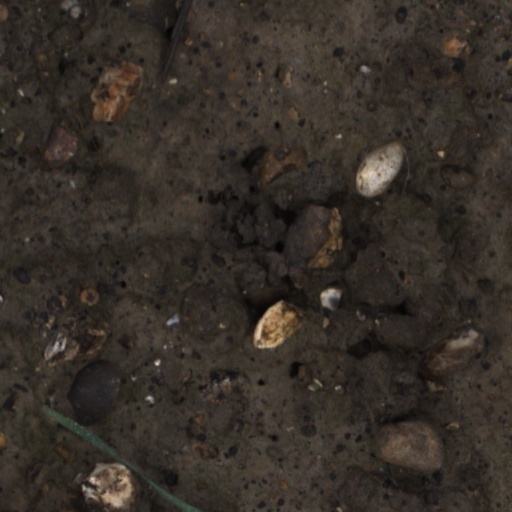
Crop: wheat